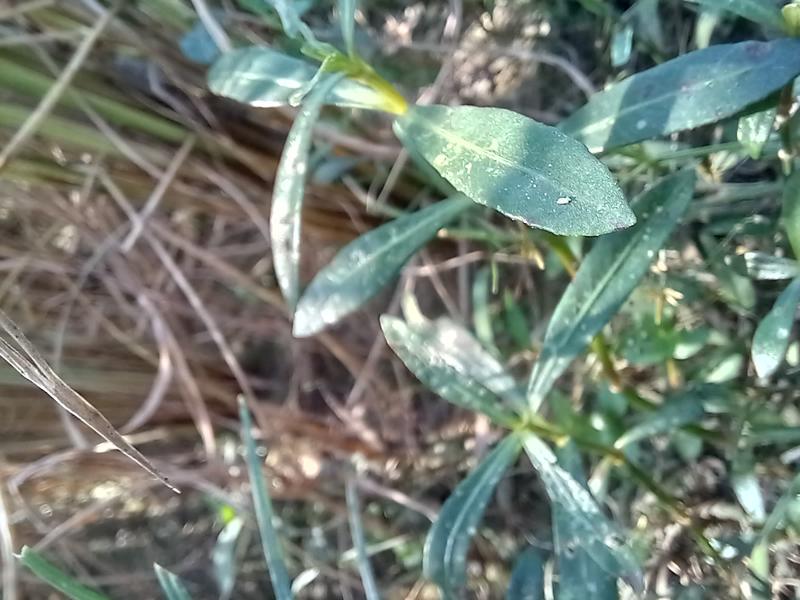
Weed species: Alternanthera philoxeroide